Robert Lehmann-Nitsche

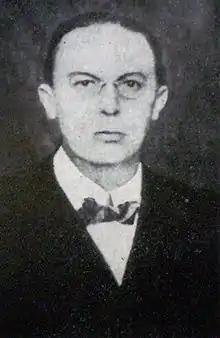
Robert Lehmann-Nitsche

Lehmann‑Nitsche was born in what was then called Radomitz in a well-off family of farmers. He studied at the University of Freiburg and at Friedrich Wilhelm University in Berlin, and earned his doctorate in Philosophy in 1894 at Ludwig Maximilian University of Munich. In the same university, he earned a second doctorate, in Medicine, in 1897. In the same year 1897, he moved to Buenos Aires, having accepted an offer to direct the Anthropological Section of the La Plata Museum. His predecessor, Dutch anthropologist Herman Frederik Carel ten Kate, had recommended him for the position because of Lehmann-Nitsche's discussion of Osteology in his two doctoral dissertations. Ten Kate recommended to the young German scholar to carry out an extensive osteological study of the native Argentinians, comparing them to other native populations of the Americas, Africa, and Oceania, based on the large collection of skulls owned by the La Plata Museum.